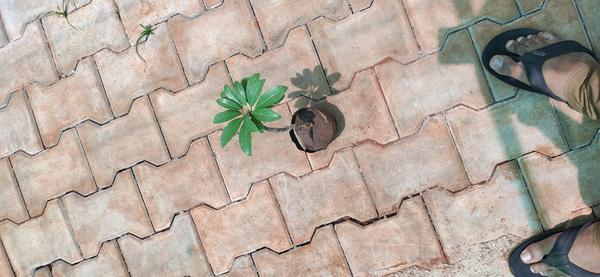
Plant: Sapota